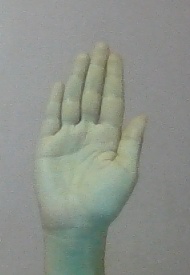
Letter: seen